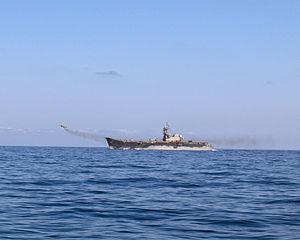
Le Príncipe de Asturias était un porte-avions faisant partie de l'Armada espagnole. Ce projet, élaboré par le Chef des Opérations navales Elmo Zumwalt, est issu du programme Sea Control Ship, étudié par Gibbs & Cox, entreprise d'ingénierie spécialisée dans l'architecture navale, qui sera abandonné par l'adminstration américaine au cours des années 1970. Le projet renaîtra de ses cendres quelques années plus tard, pour être proposé aux autorités espagnoles. Il a été remplacé en 2008 par la mise en service du deuxième porte-avions stratégique Juan Carlos I. Le vaisseau amiral de la Flotte, avec ses frégates d'escorte, forme le « Groupe 1 de Protection de la Flotte ». Le Príncipe de Asturias est le troisième porte-aéronefs dans l'histoire maritime espagnole, après le Dédalo et le transport d'hydravions Dédalo qui participa au débarquement sur l'île de Alhucemas en 1925.